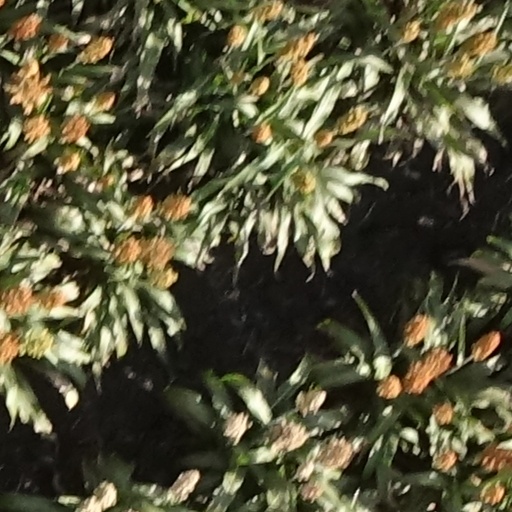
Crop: sorghum